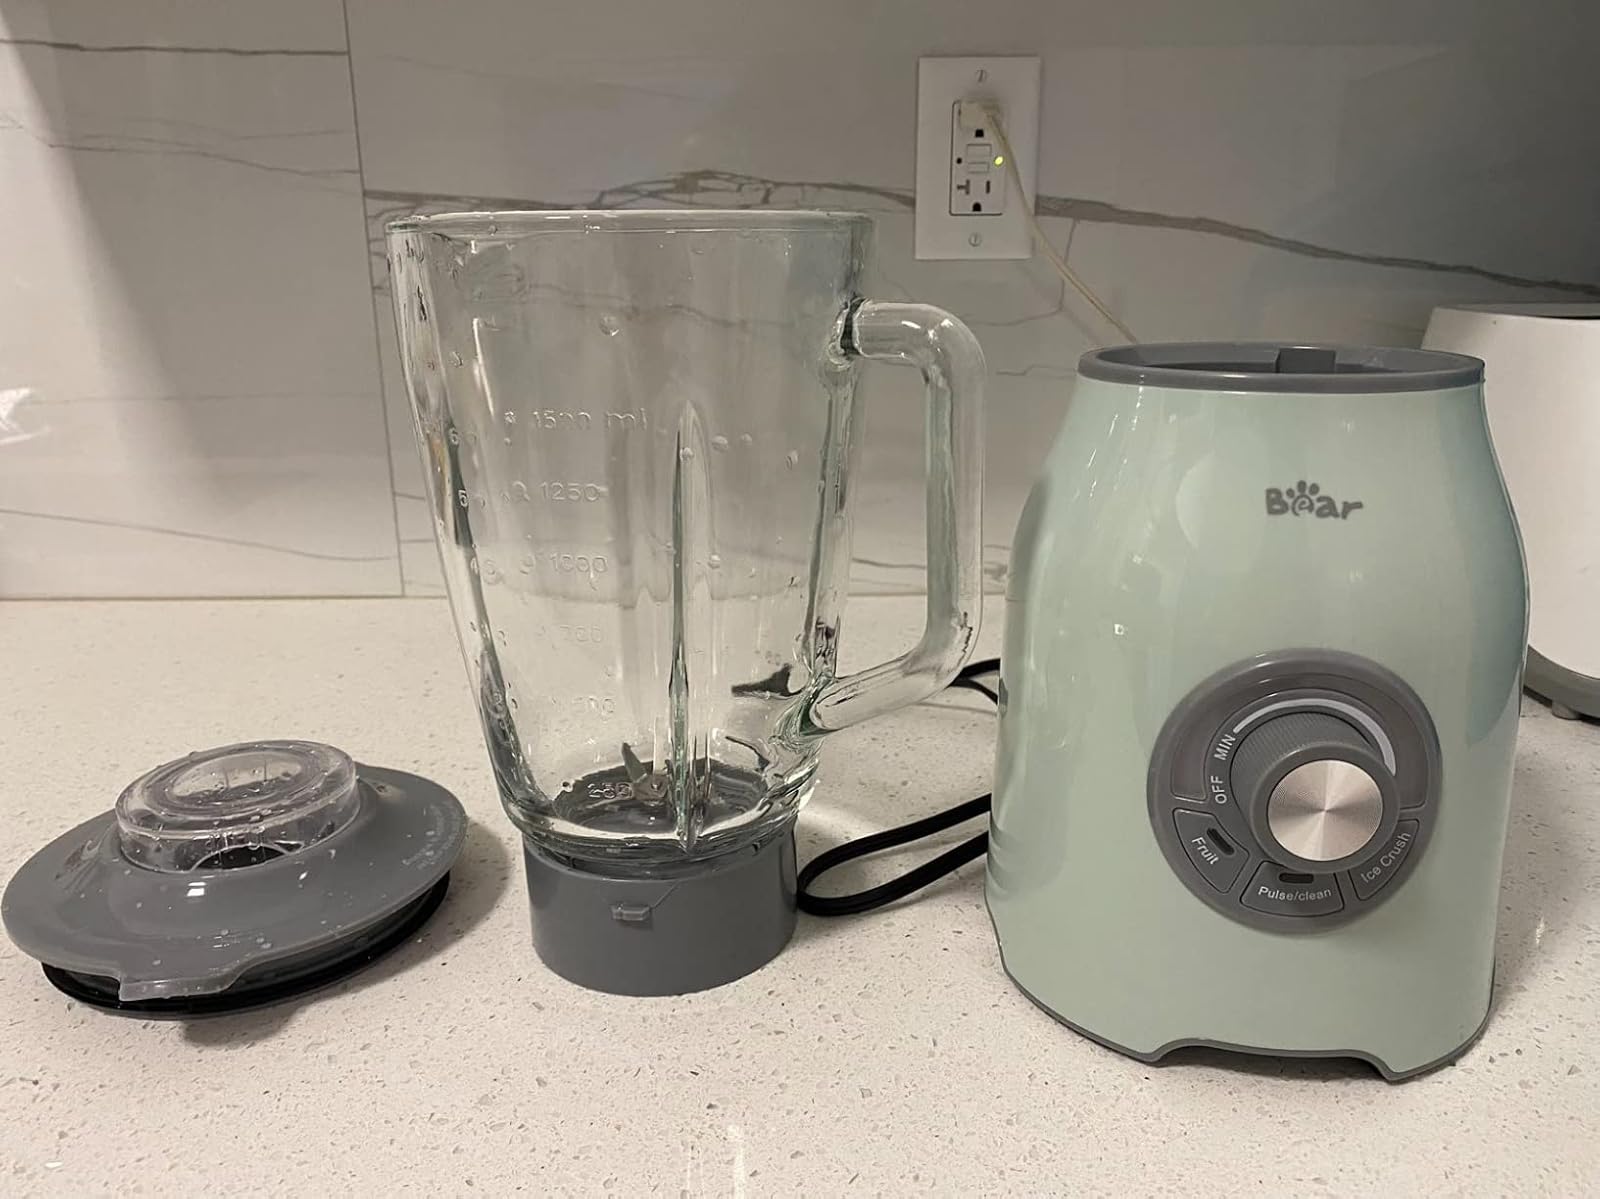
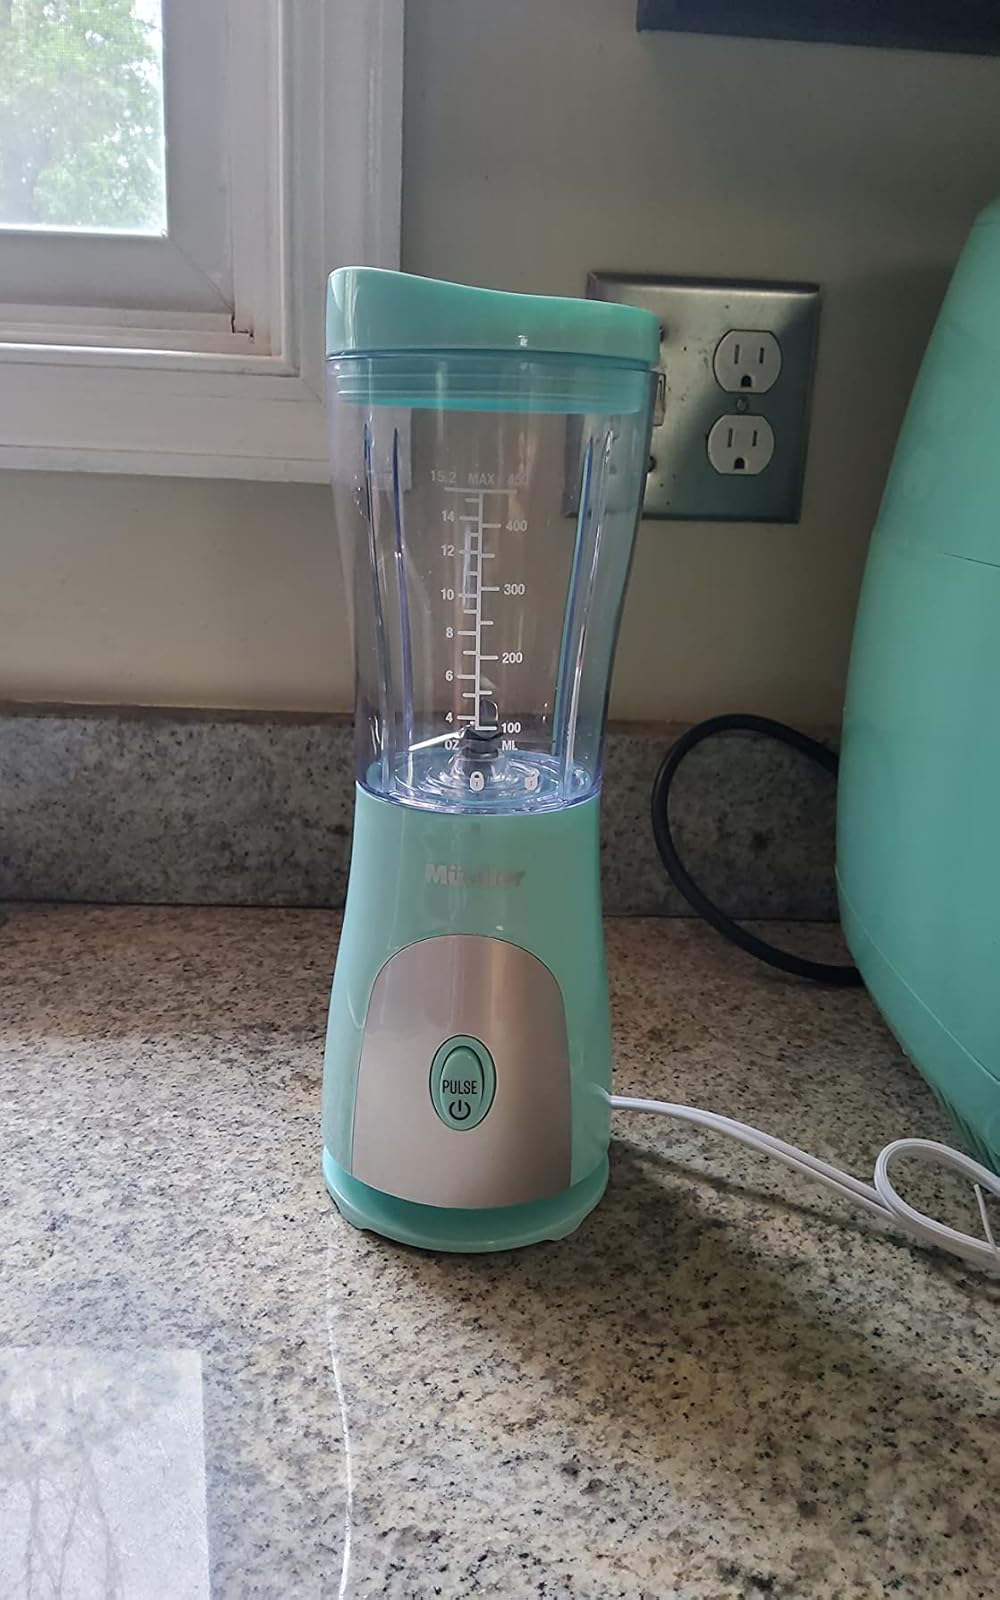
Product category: items_blender
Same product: no